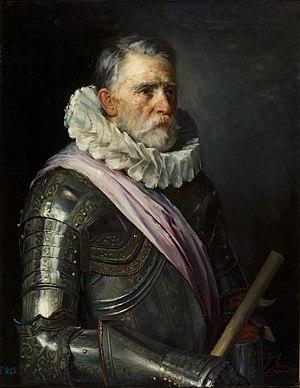
Luís de Zúñiga y Requesens fut un gouverneur des Pays-Bas espagnols.